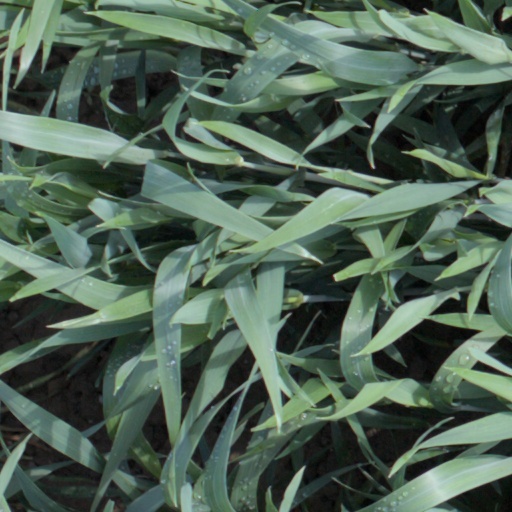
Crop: wheat